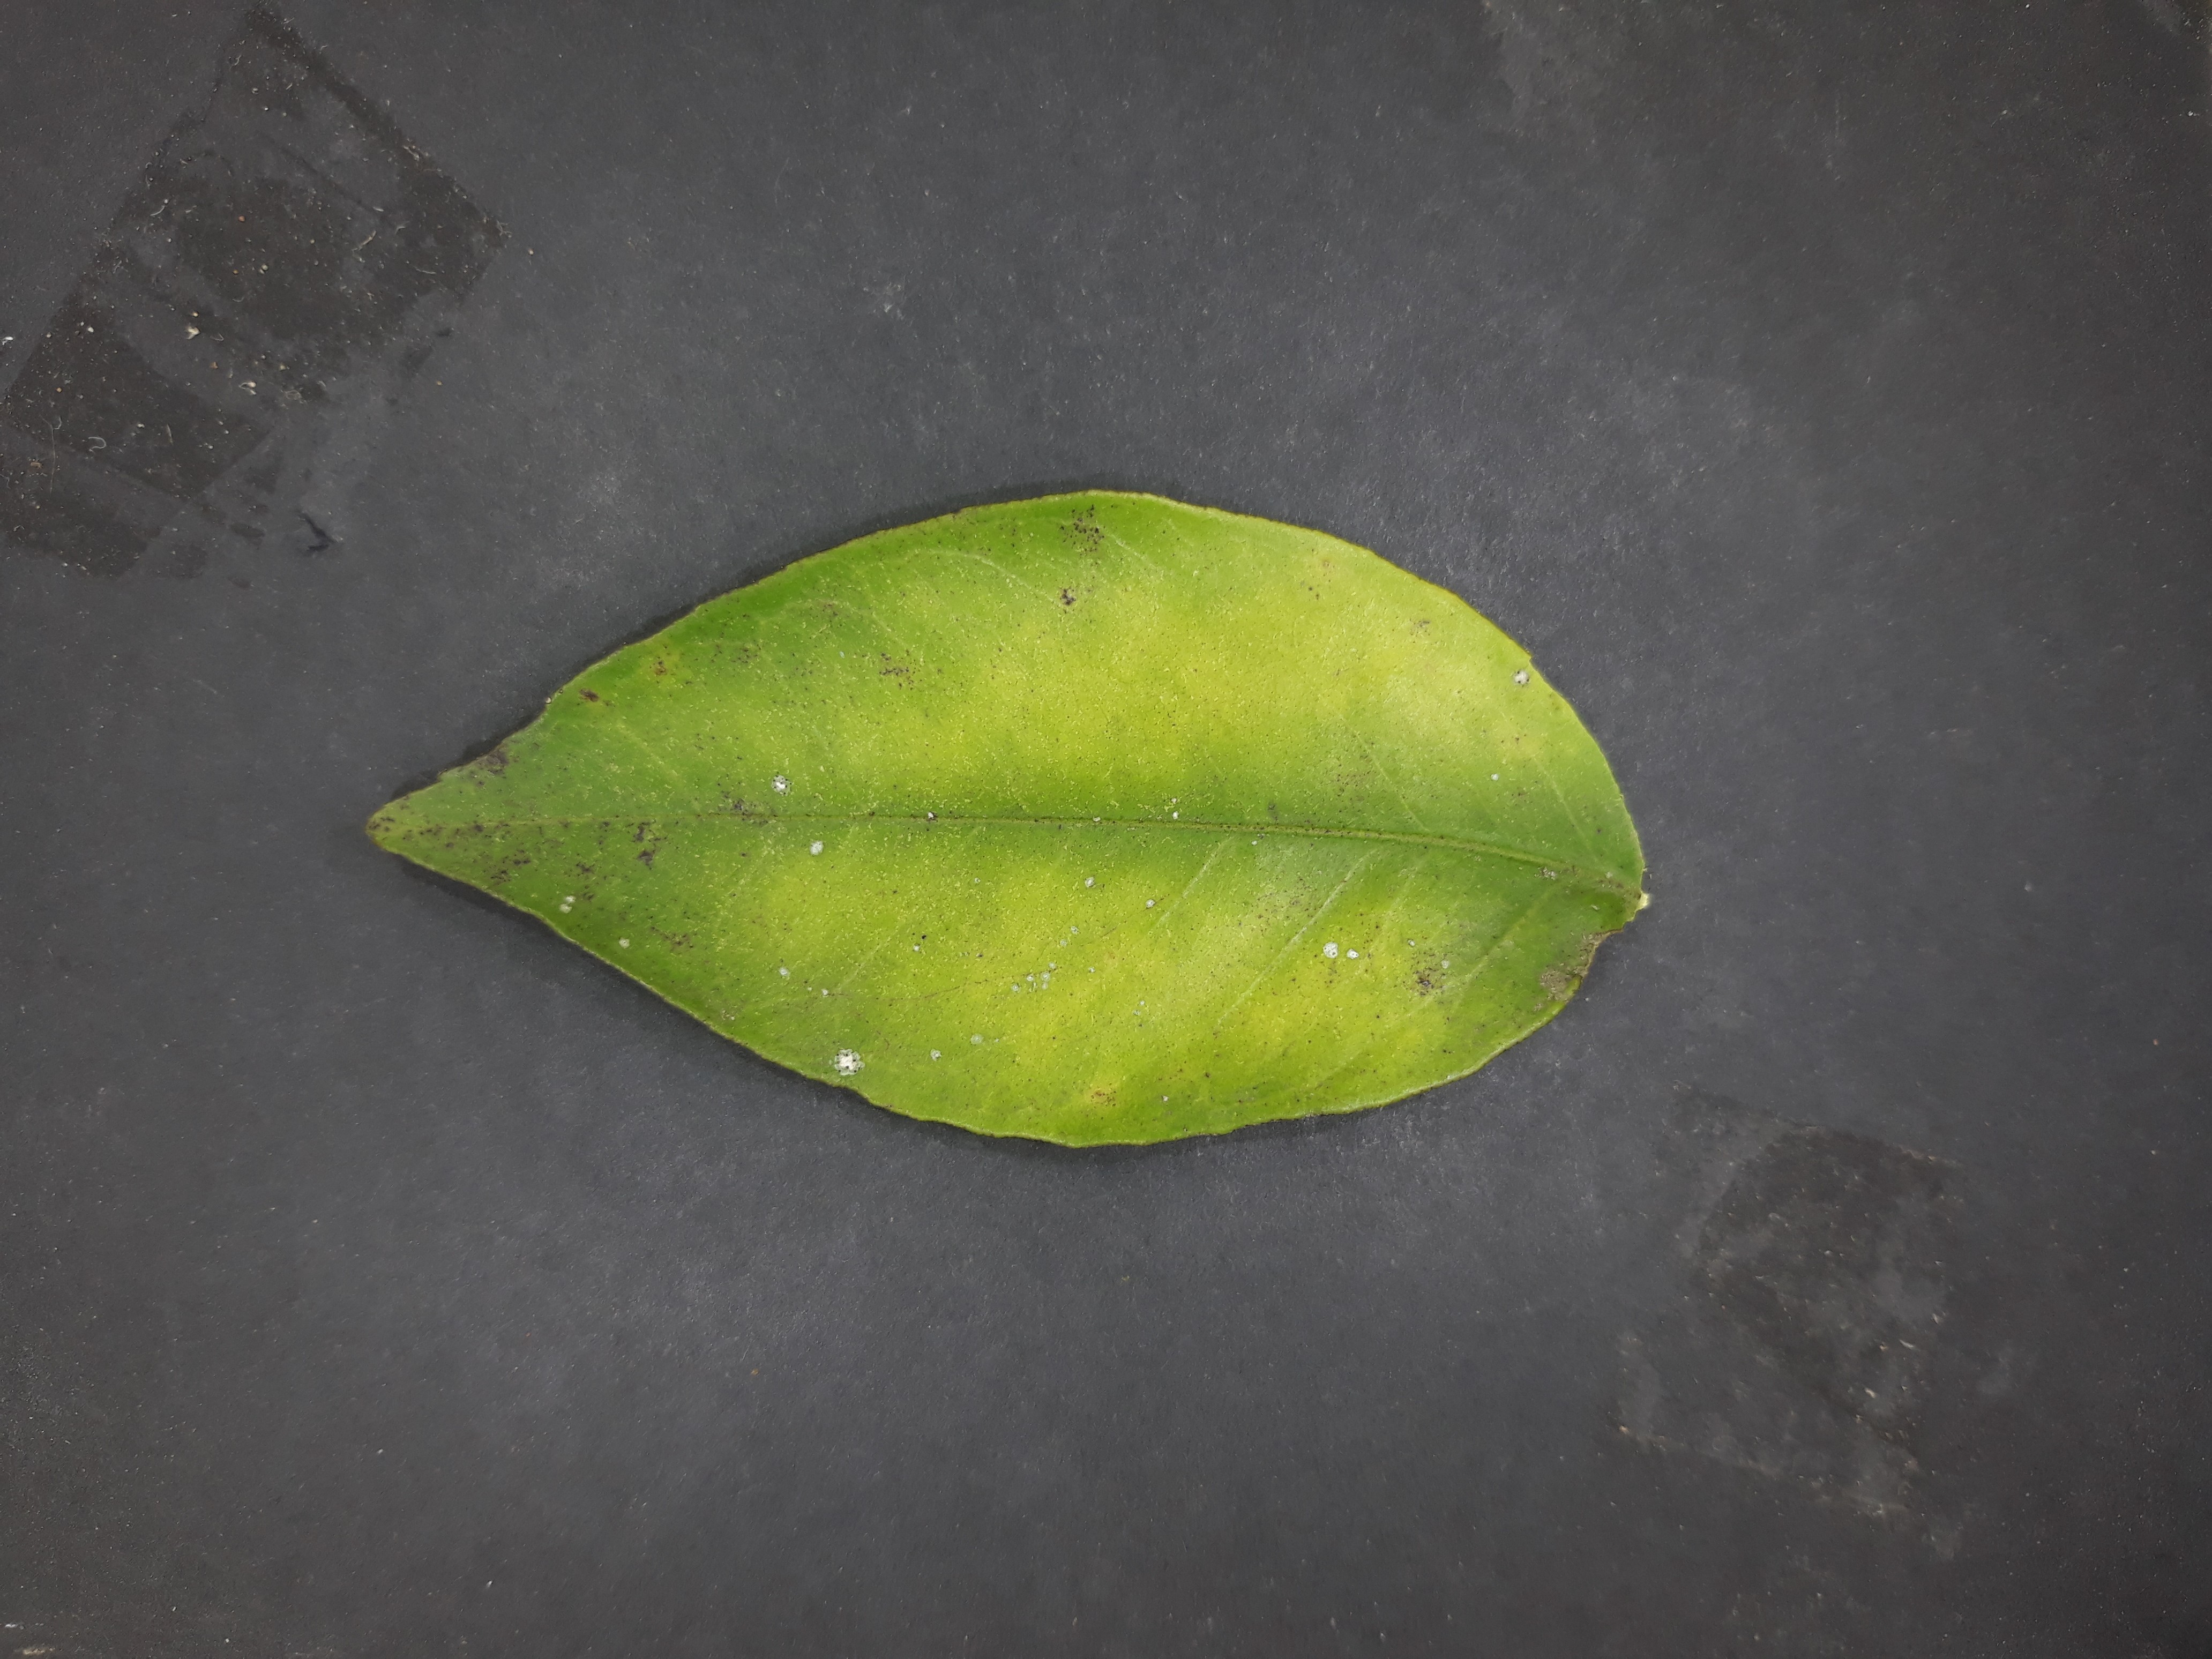
Label: Magnesium deficiency (Mg)